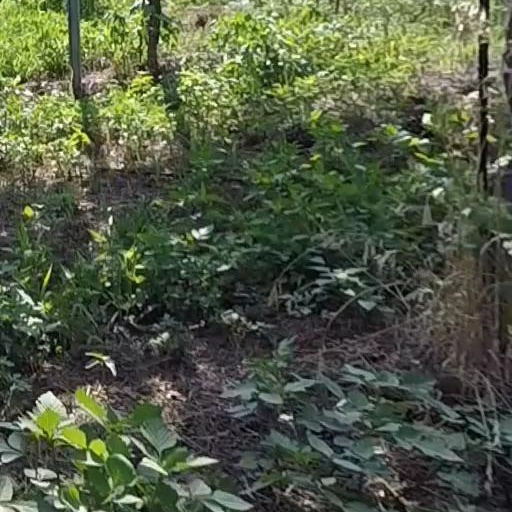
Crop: grape